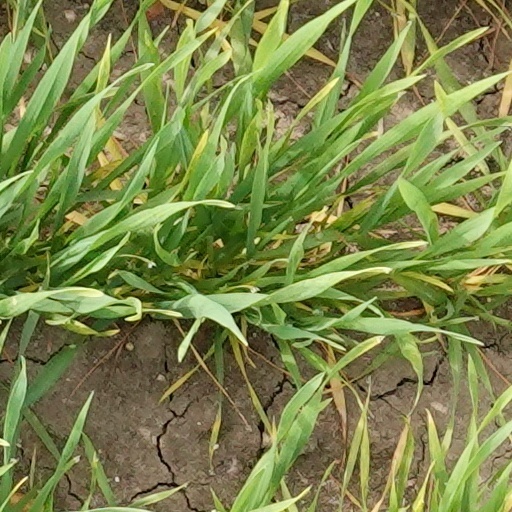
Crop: wheat